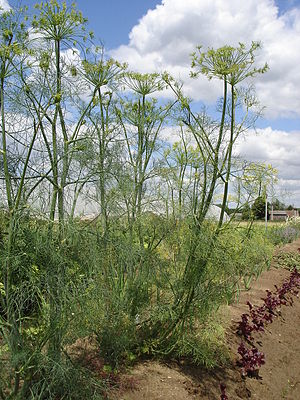
Naboplanter
Dild er en af de få afgrøder der formår at vokse sammen med fennikel
Dette er en liste over gavnlige Plantenaboskaber i havebrug og gartneri. At plante bestemte afgrøder ind blandt andre, kan fremme væksten ved at tiltrække gavnlige insekter, afvise skadedyr eller give næringsstoffer, skygge eller anden støtte.